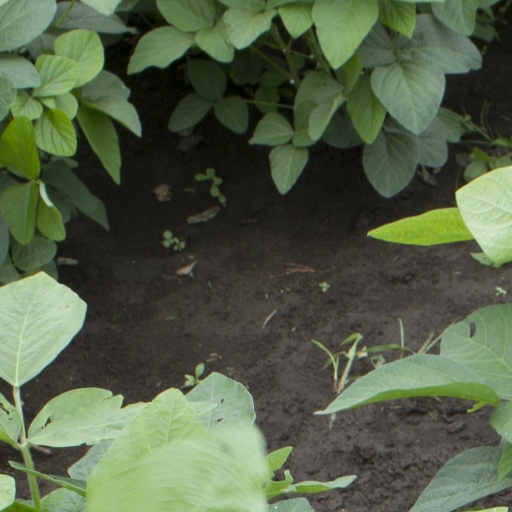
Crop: soybean